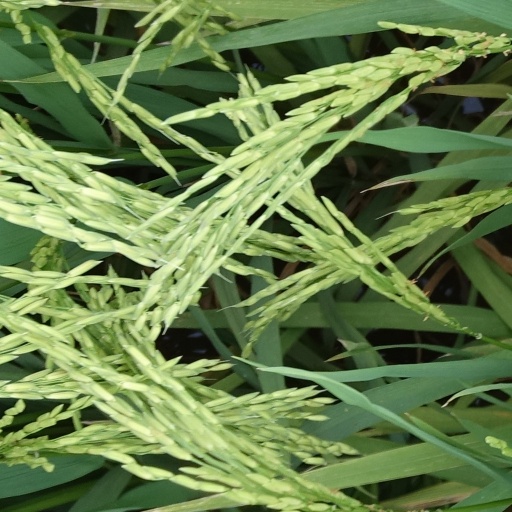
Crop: rice